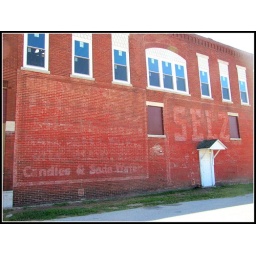
New windows in a vintage wall of ghosts